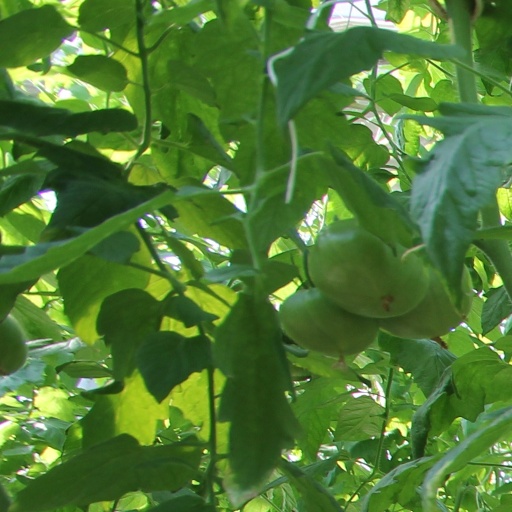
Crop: tomato